RFA Stromness

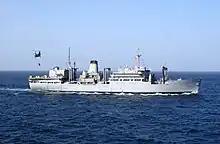
USNS "Saturn" (T-AFS-10)

"Saturn" was capable of replenishing two ships at the same time, one on either side, using this side-by-side technique. Dry stores were also transferred by using helicopters to lift large cargo nets and pallets loaded with supplies and parts. "Saturn" had elevators and mobile equipment for handling stores internally on the ship. Helicopters were not assigned to "Saturn" on a full-time basis, but flew aboard for extended periods of time while the ship was at sea.